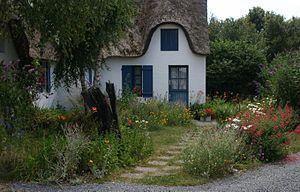
Un jardin sauvage est un jardin dans lequel la conservation de la nature joue un rôle important. Il reproduit, à son échelle, des milieux naturels locaux afin d'offrir un refuge à la vie sauvage, tant végétale qu'animale. Sa caractéristique principale est une forte présence de végétaux indigènes, qui servent de support à la faune sauvage. Un jardin sauvage a donc une vocation de refuge naturel, qu'il soit créé de toutes pièces ou que l'on ait simplement laissé les espèces s'établir d'elle-mêmes. Comme tout jardin, il fait néanmoins l'objet d'une gestion, puisque, d'une part, il doit rester attrayant pour le jardinier et sa famille ou pour le public et que, d'autre part, les végétaux les mieux adaptés à la situation du jardin risquent de tout envahir si leur expansion n'est pas un tant soit peu contrôlée.